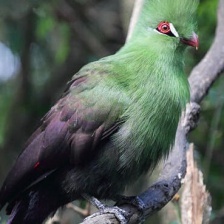
Species: GUINEA TURACO
Scientific name: TAURACO PERSA